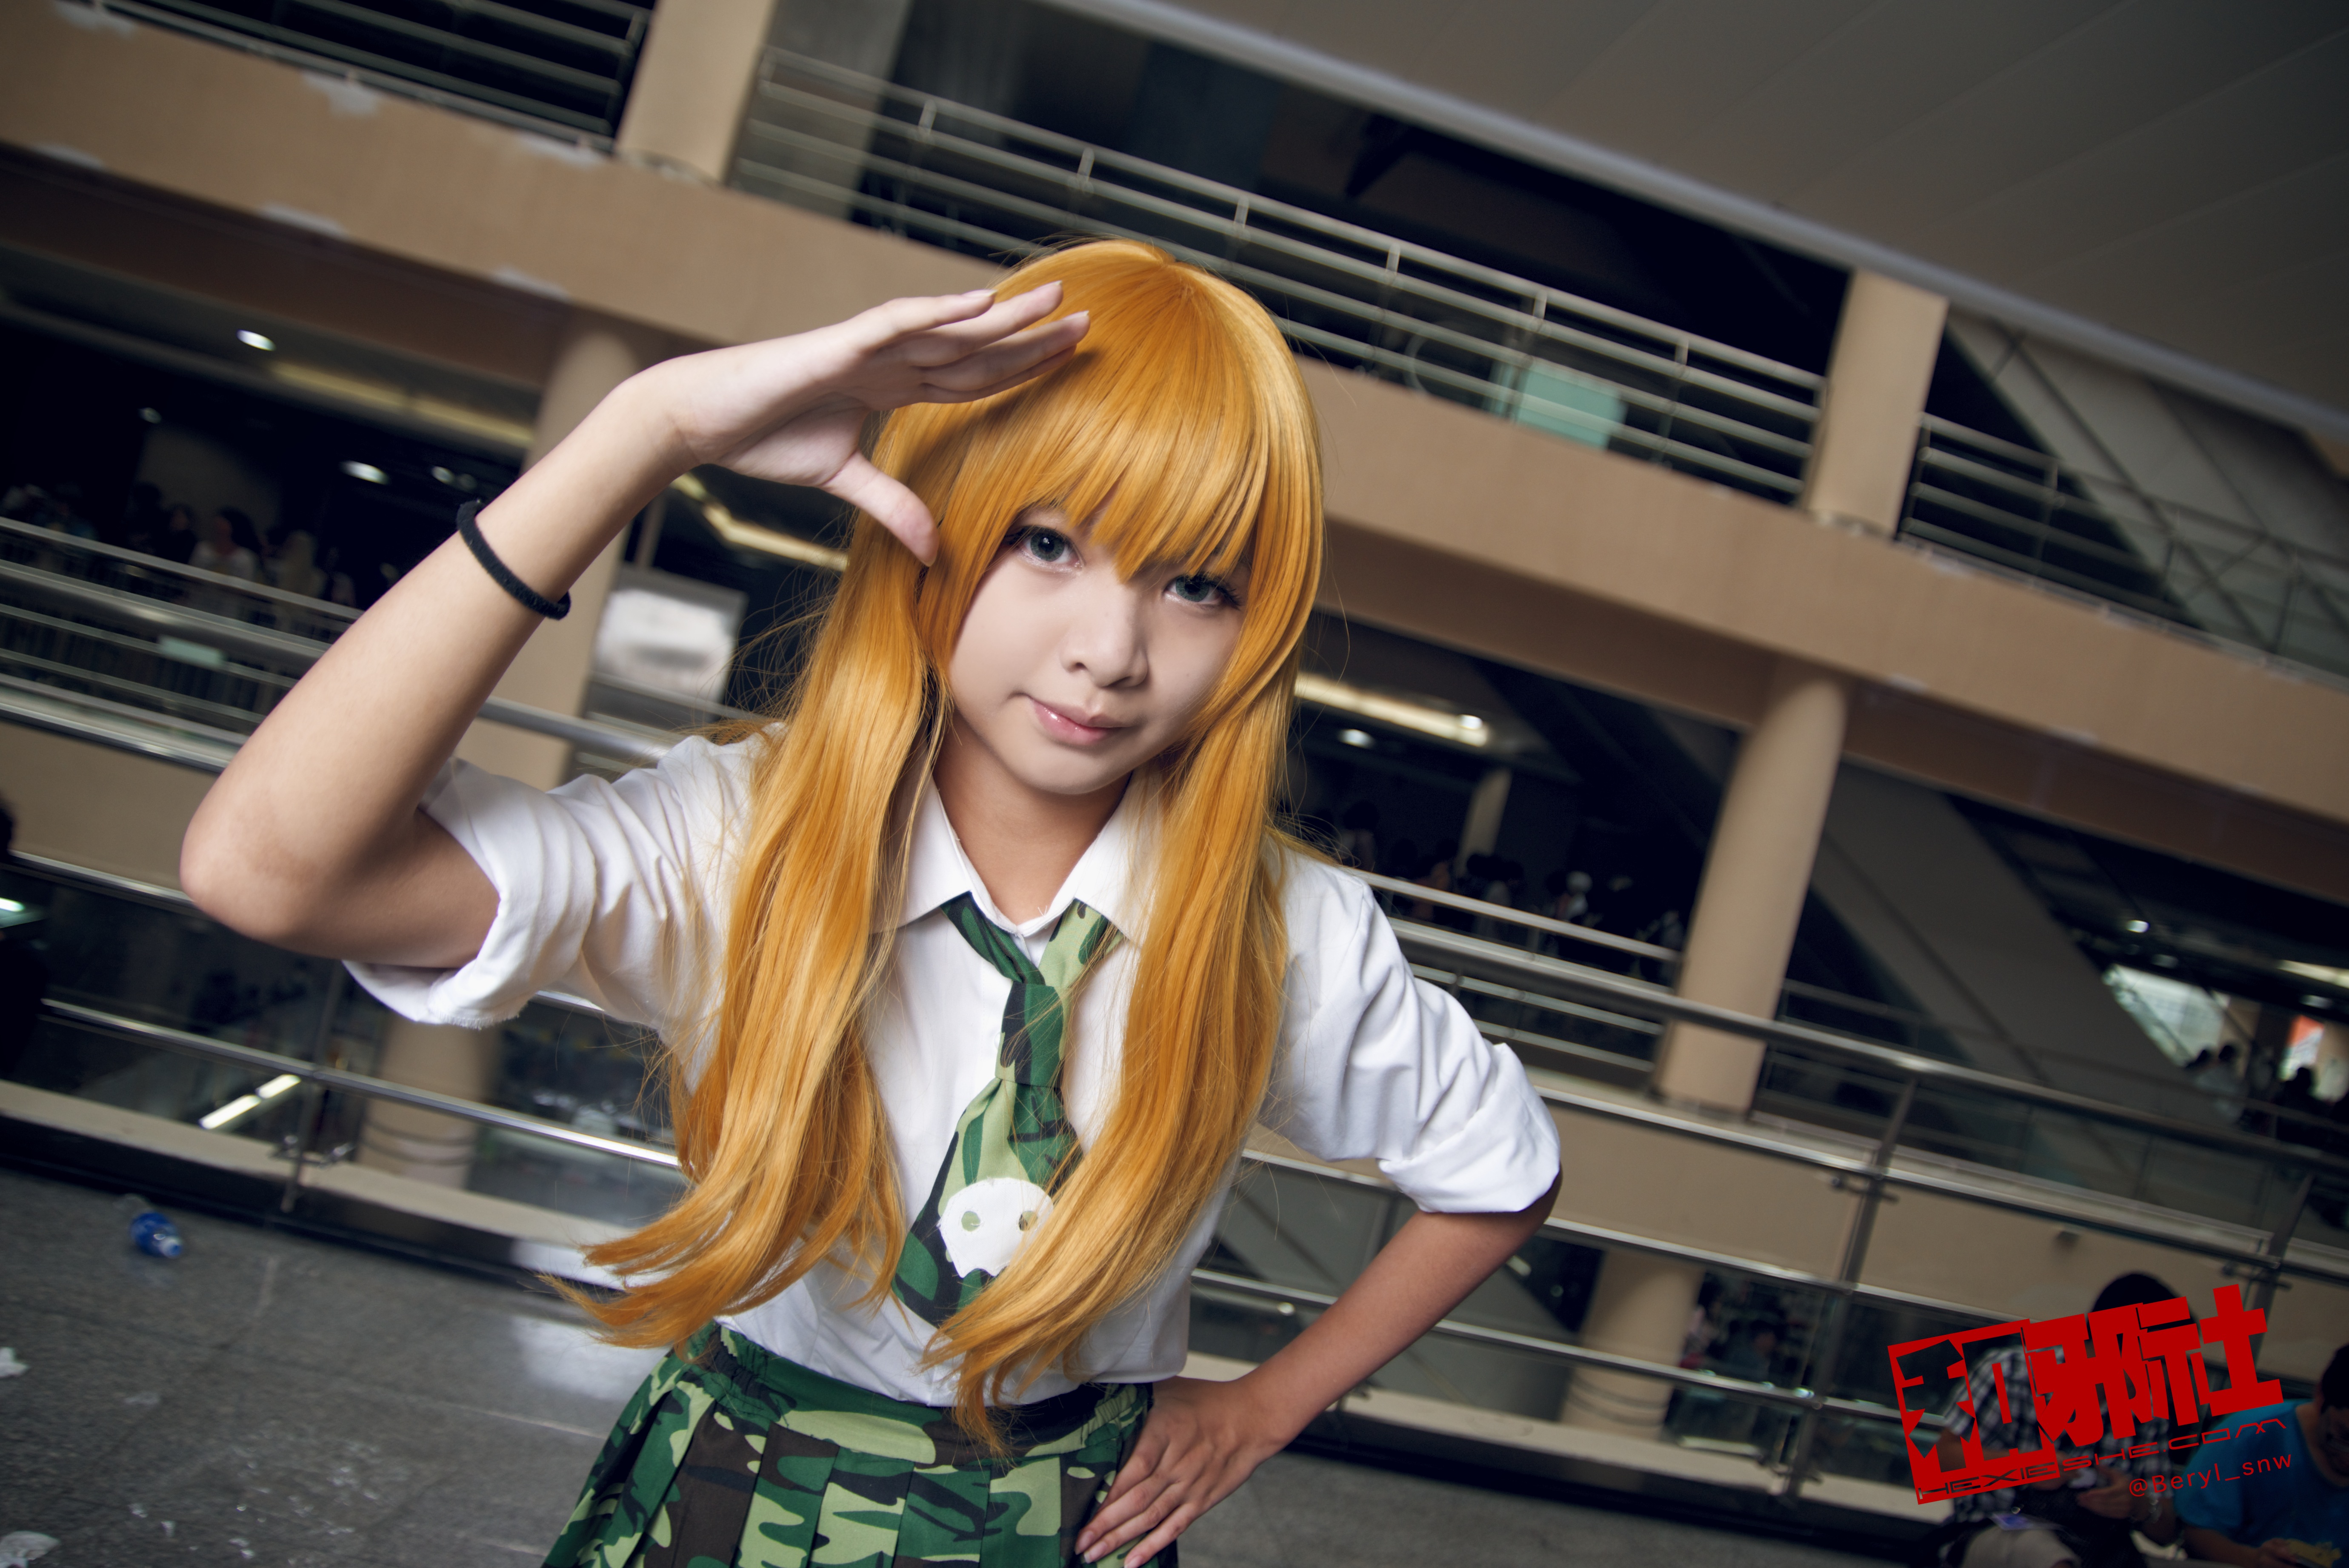
girl, cute, clothing, cosplay, girls, canton, blond, costume, china, anime, comic, comiccon, guangzhou, acg, cos, convention